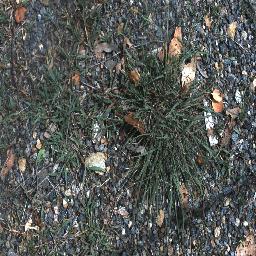
Label: negative